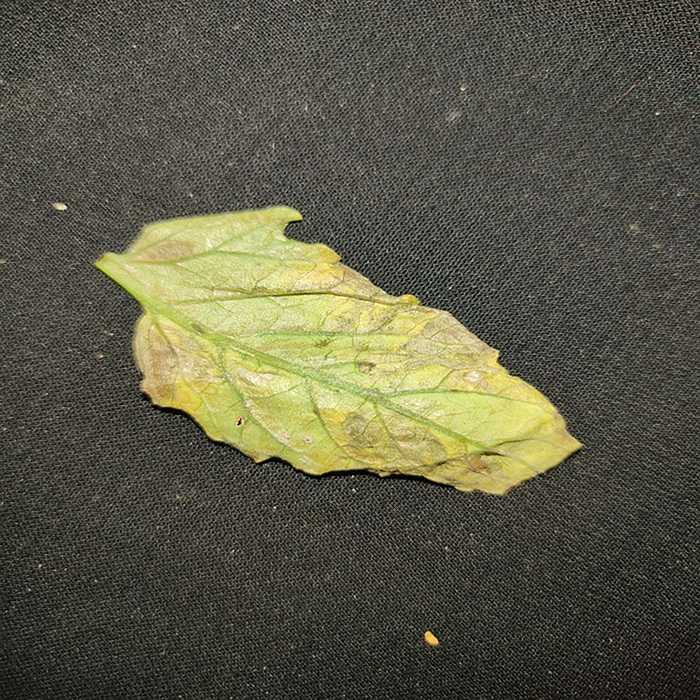
Plant: Tomato
Label: Tomato Bacterial spot